Column of Marcian

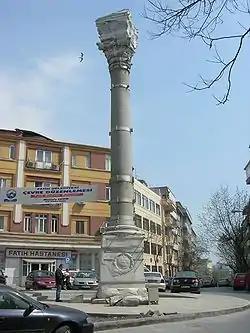
Column of Marcian in 2007.

The Column of Marcian is a Roman honorific column erected in Constantinople by the "praefectus urbi" Tatianus (450 – c. 452) and dedicated to the Emperor Marcian (450–57). It is located in the present-day Fatih district of Istanbul. The column is not documented in any late Roman or Byzantine source and its history has to be inferred from its location, style and dedicatory inscription.